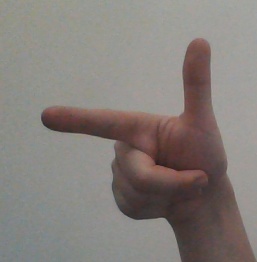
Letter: yaa